Forest owlet

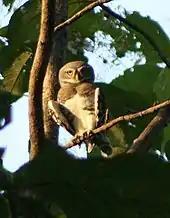
The whitish underside and small size are distinctive

The forest owlet is small (23 cm) and stocky. It is a typical owlet with a rather unspotted crown and heavily banded wings and tail. They have a relatively large skull and beak. Unlike the spotted owlet, the forest owlet has the fewer and fainter spots on the crown and back. The upperparts are dark grey-brown. The upper breast is almost solid brown and the sides are barred with a white central wedge in the lower breast that is sometimes unmarked, especially in males. The primaries are darker and distinct. The wings and tail are banded with white trailing edges. A dark carpal patch on the underwing is visible in flight. The facial disc is pale and the eyes are yellow.